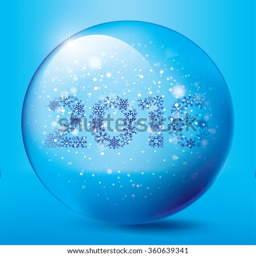
christmas snow globe with the falling snow and text inside , editable vector illustration .